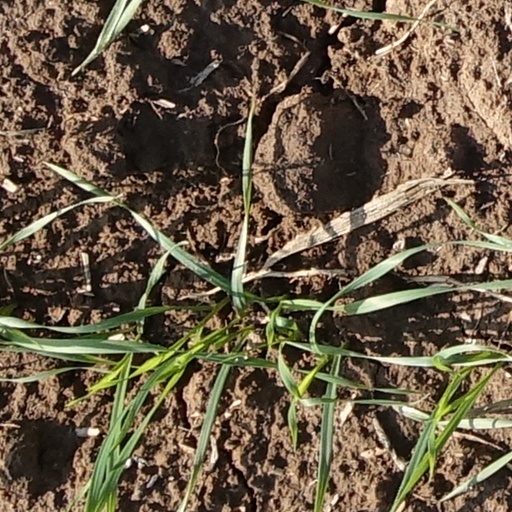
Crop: wheat